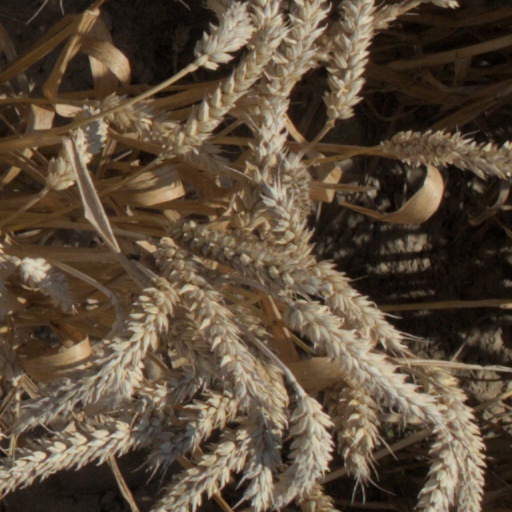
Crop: wheat